32nd Air Operations Squadron

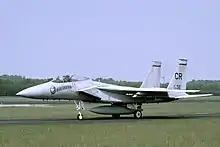
McDonnell Douglas F-15C Eagle "79-0032" of the 32nd TFS taxiing at Soesterberg, May 1986

On 1 July 1969, the USAF redesignated the unit as the 32nd Tactical Fighter Squadron (32nd TFS) and reequipped the squadron with the McDonnell Douglas F-4E Phantom II, with the first two ("68-0401" and "68-0405") arriving on 6 August 1969. On 14 November 1969, the 32nd TFS lost their first Phantom when F-4E "68-0422" crashed on approach to Aviano Air Base, Italy, after running out of fuel – both crew ejected safely.